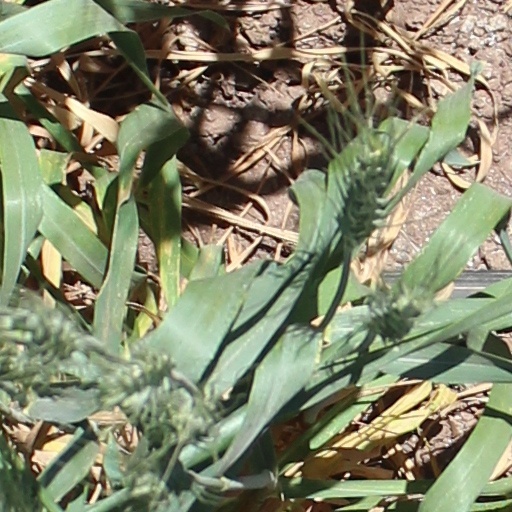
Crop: wheat